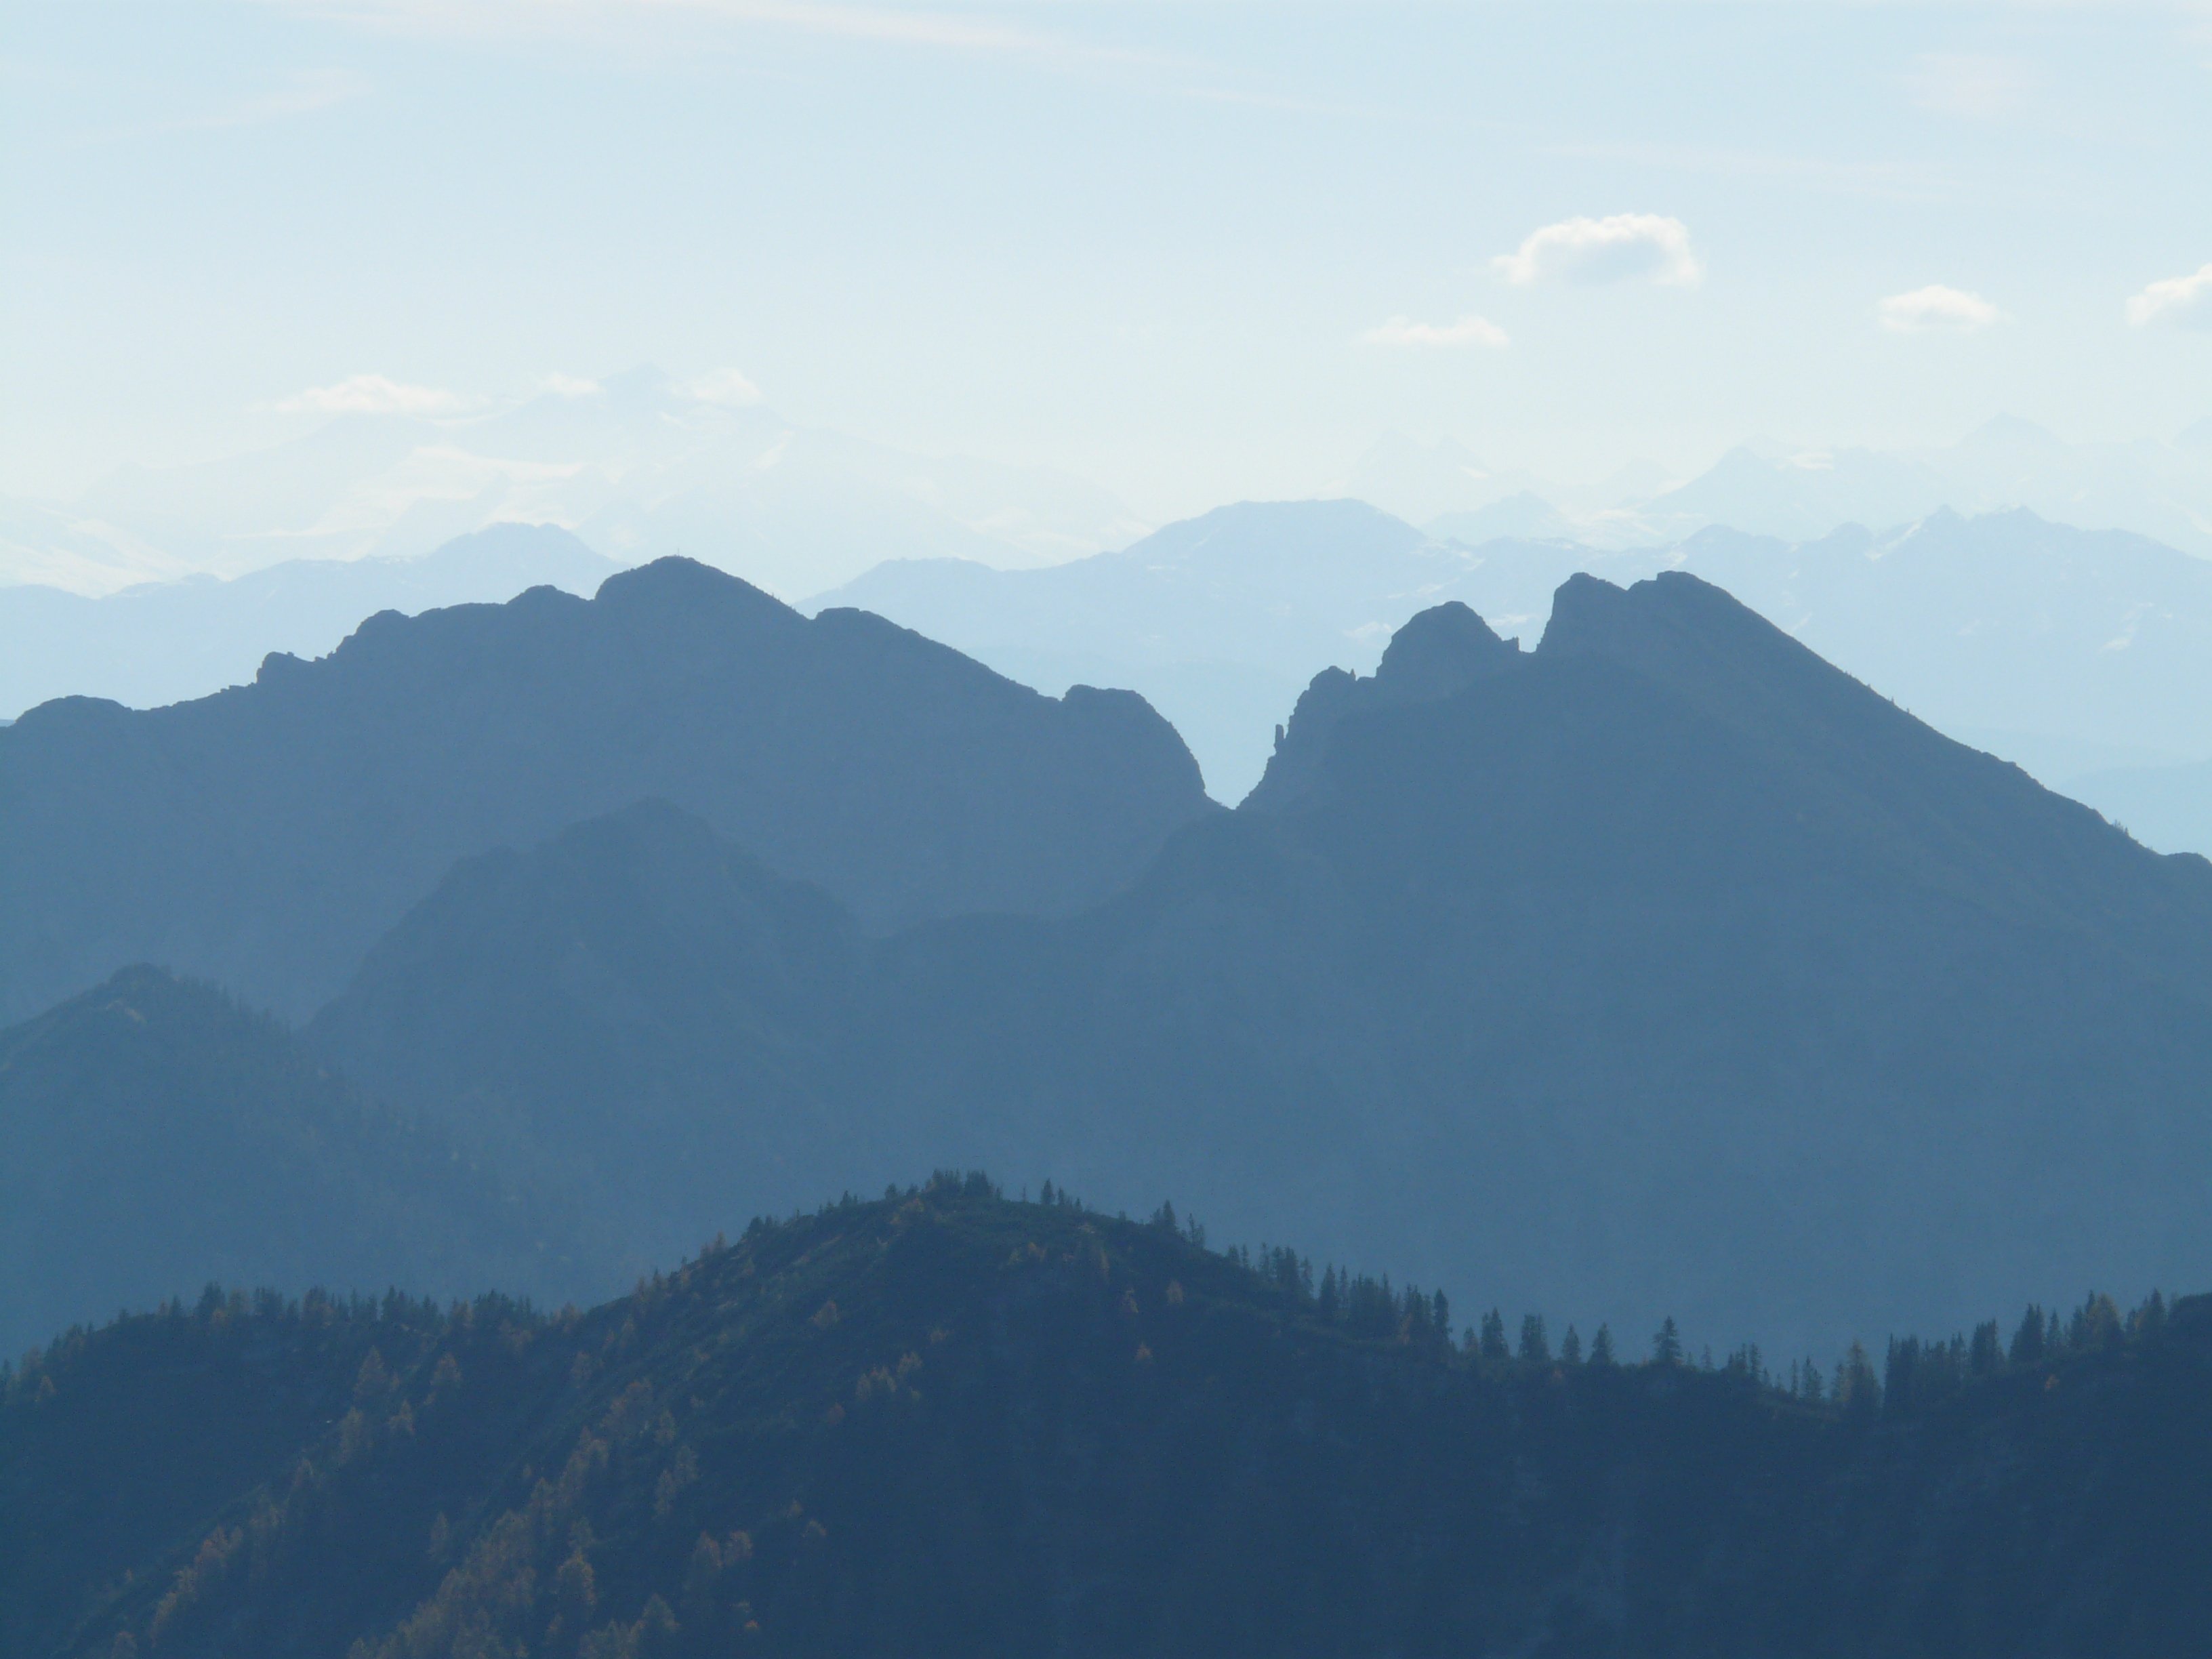
nature, wilderness, mountain, fog, hill, valley, mountain range, haze, blue, ridge, summit, great, mountains, alps, plateau, fell, back light, landform, mountain pass, geographical feature, atmospheric phenomenon, mountainous landforms